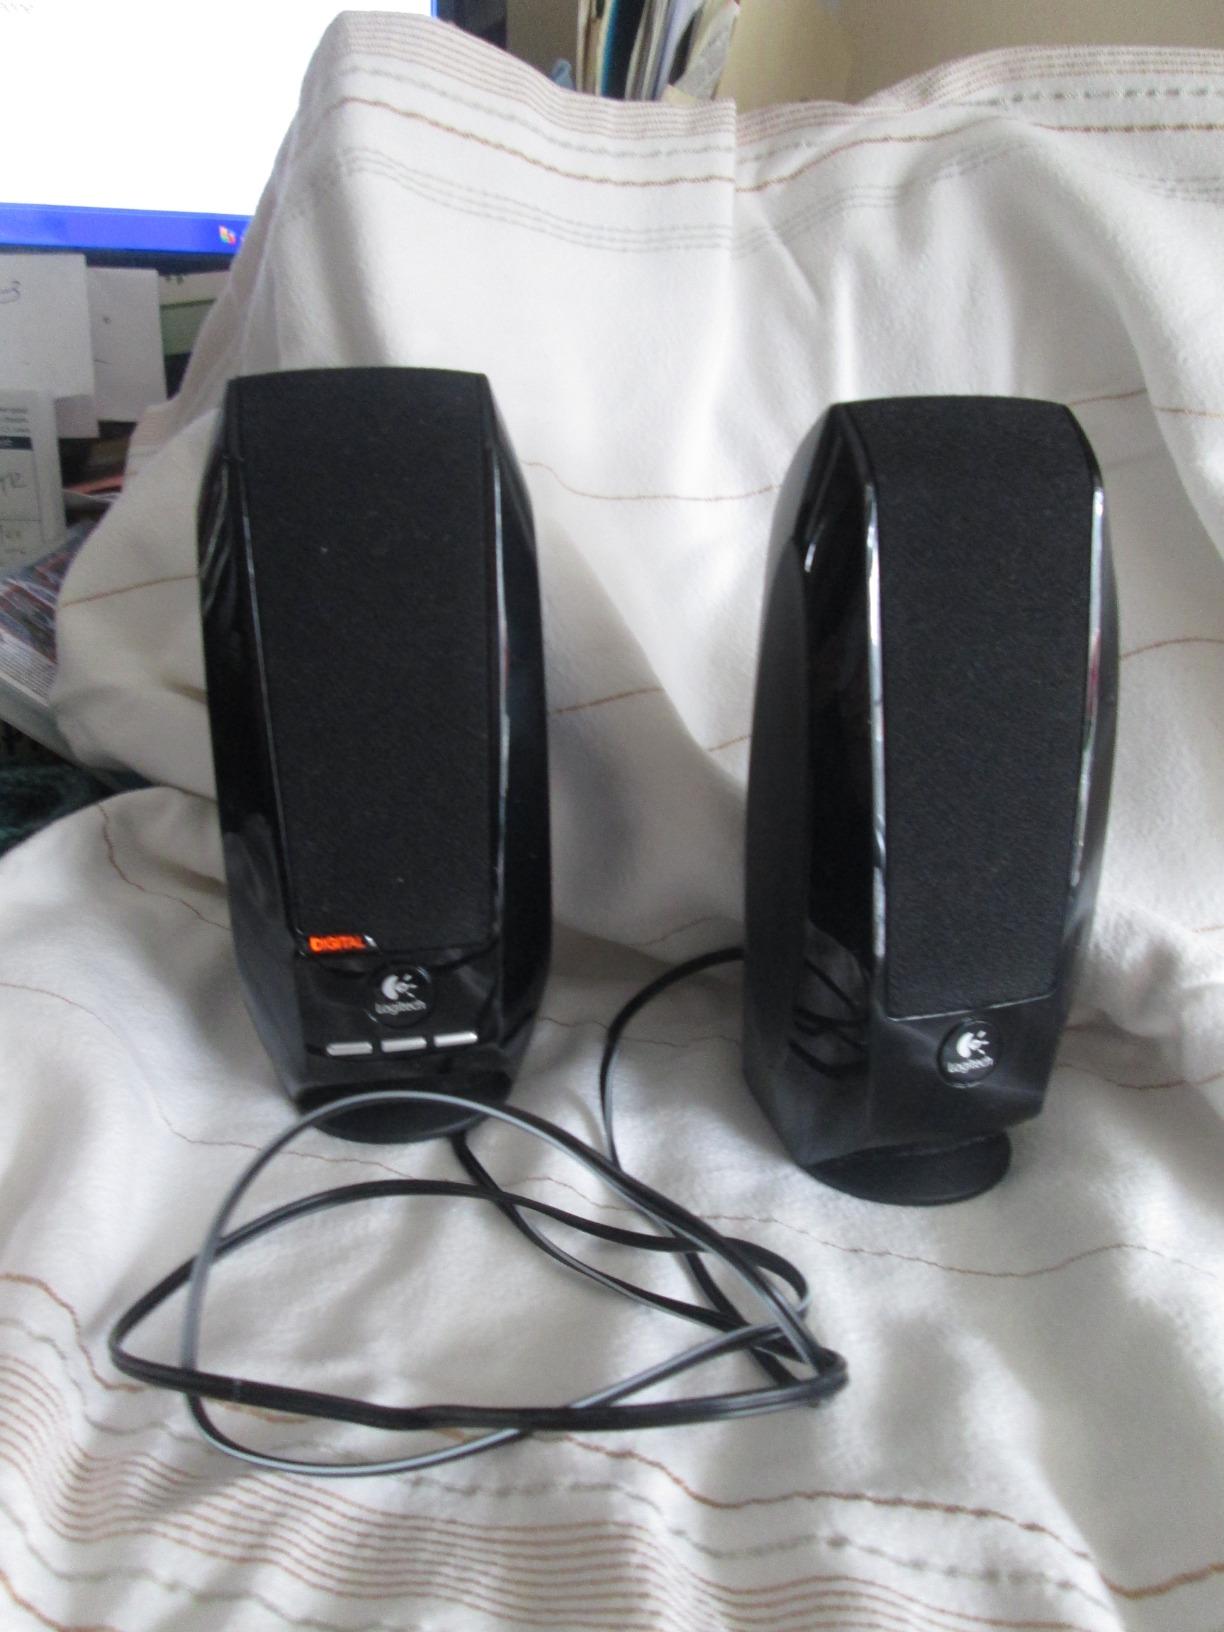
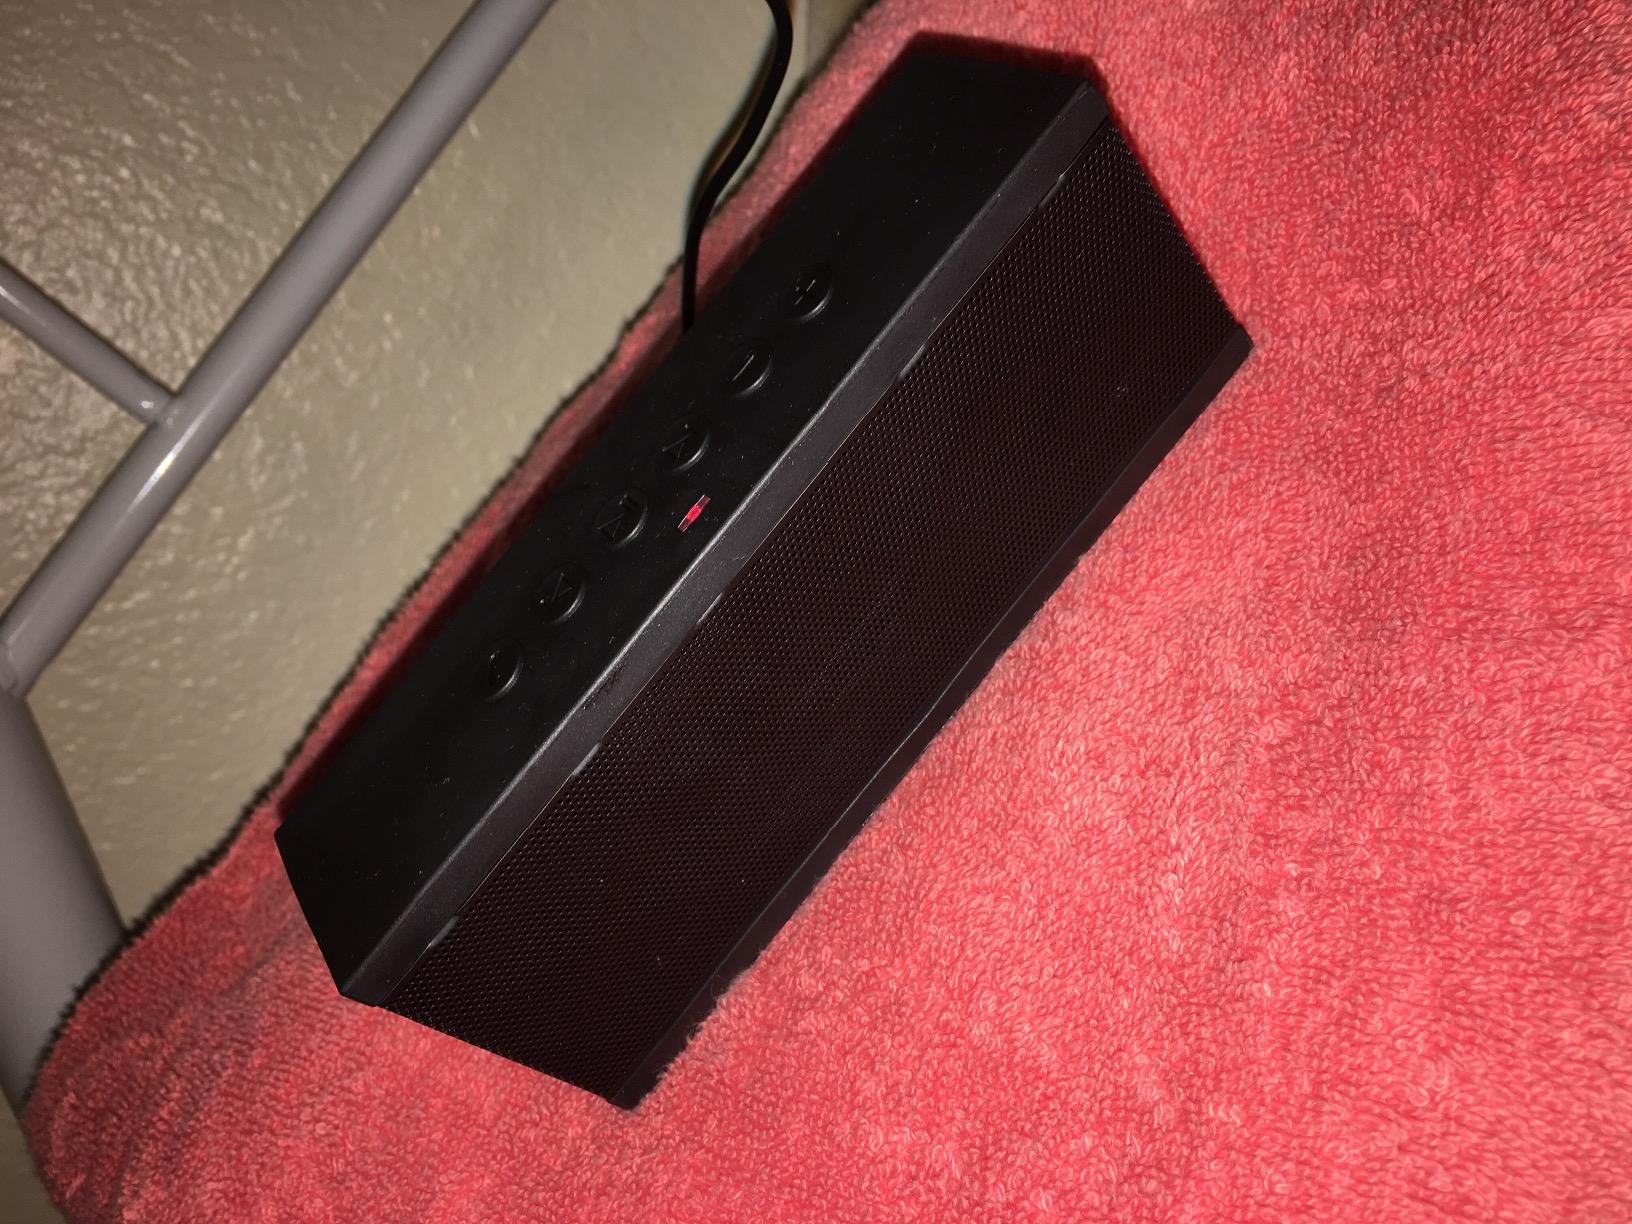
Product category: speaker
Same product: no